Abu Said Faraj

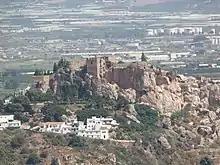
The castle of Salobreña, used as the royal family prison by the Nasrids, where Abu Said was imprisoned until his death.

Fearing the Sultan's vengeance, Abu Said sent Ibn Isa to negotiate a secret deal with the Marinids, in which he were to yield Málaga in exchange for the governorship of Salé in North Africa. When this became known to the people of Málaga, they considered it a treachery. They rose up and deposed him in favour of his son Ismail. Abu Said remained free although Ismail kept him under watch in Málaga. During a visit outside the city, Abu Said was suspected to attempt to flee and then captured by Málaga's citizens. Ismail arrived before his father was harmed. He ordered the imprisonment of his father and moved him to a castle in Cártama.